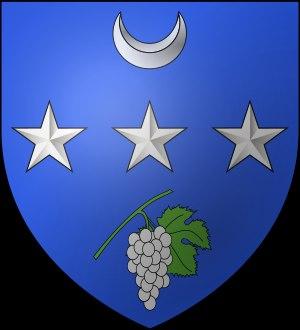
Jean Marie Hippolyte Aymar d’Arlot, comte de Saint-Saud, né le 15 février 1853 à Coulonges-sur-l'Autize, mort le 13 février 1951 à Bordeaux, est un pyrénéiste et cartographe français, s’intéressant également à l’histoire, à la géologie, à la généalogie. Il pratique aussi la photographie, et l’aquarelle avec un certain talent.
La Roche-Chalais est une commune française située dans le département de la Dordogne, en région Nouvelle-Aquitaine.